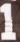
Number: 1